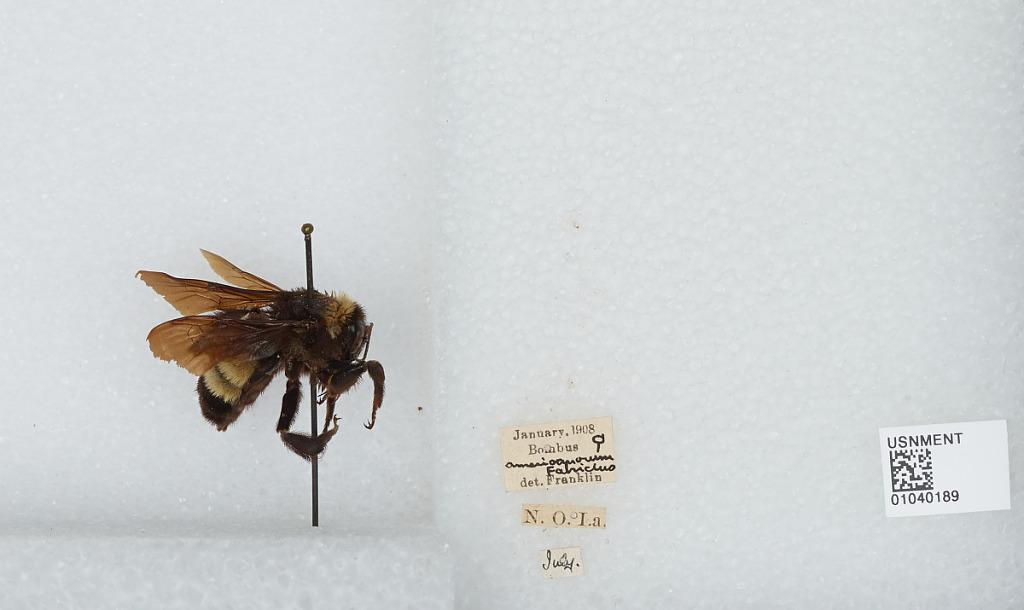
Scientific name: Bombus (Fervidobombus) pensylvanicus pensylvanicus (De Geer)
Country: United States
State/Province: Louisiana
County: Orleans
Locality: New Orleans
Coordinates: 29.95, -90.07
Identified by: Franklin